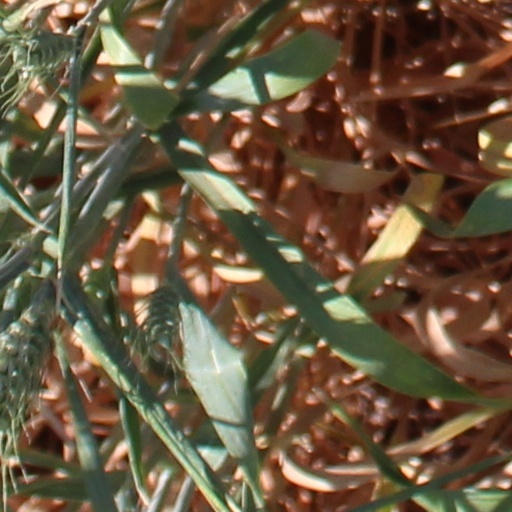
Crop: wheat